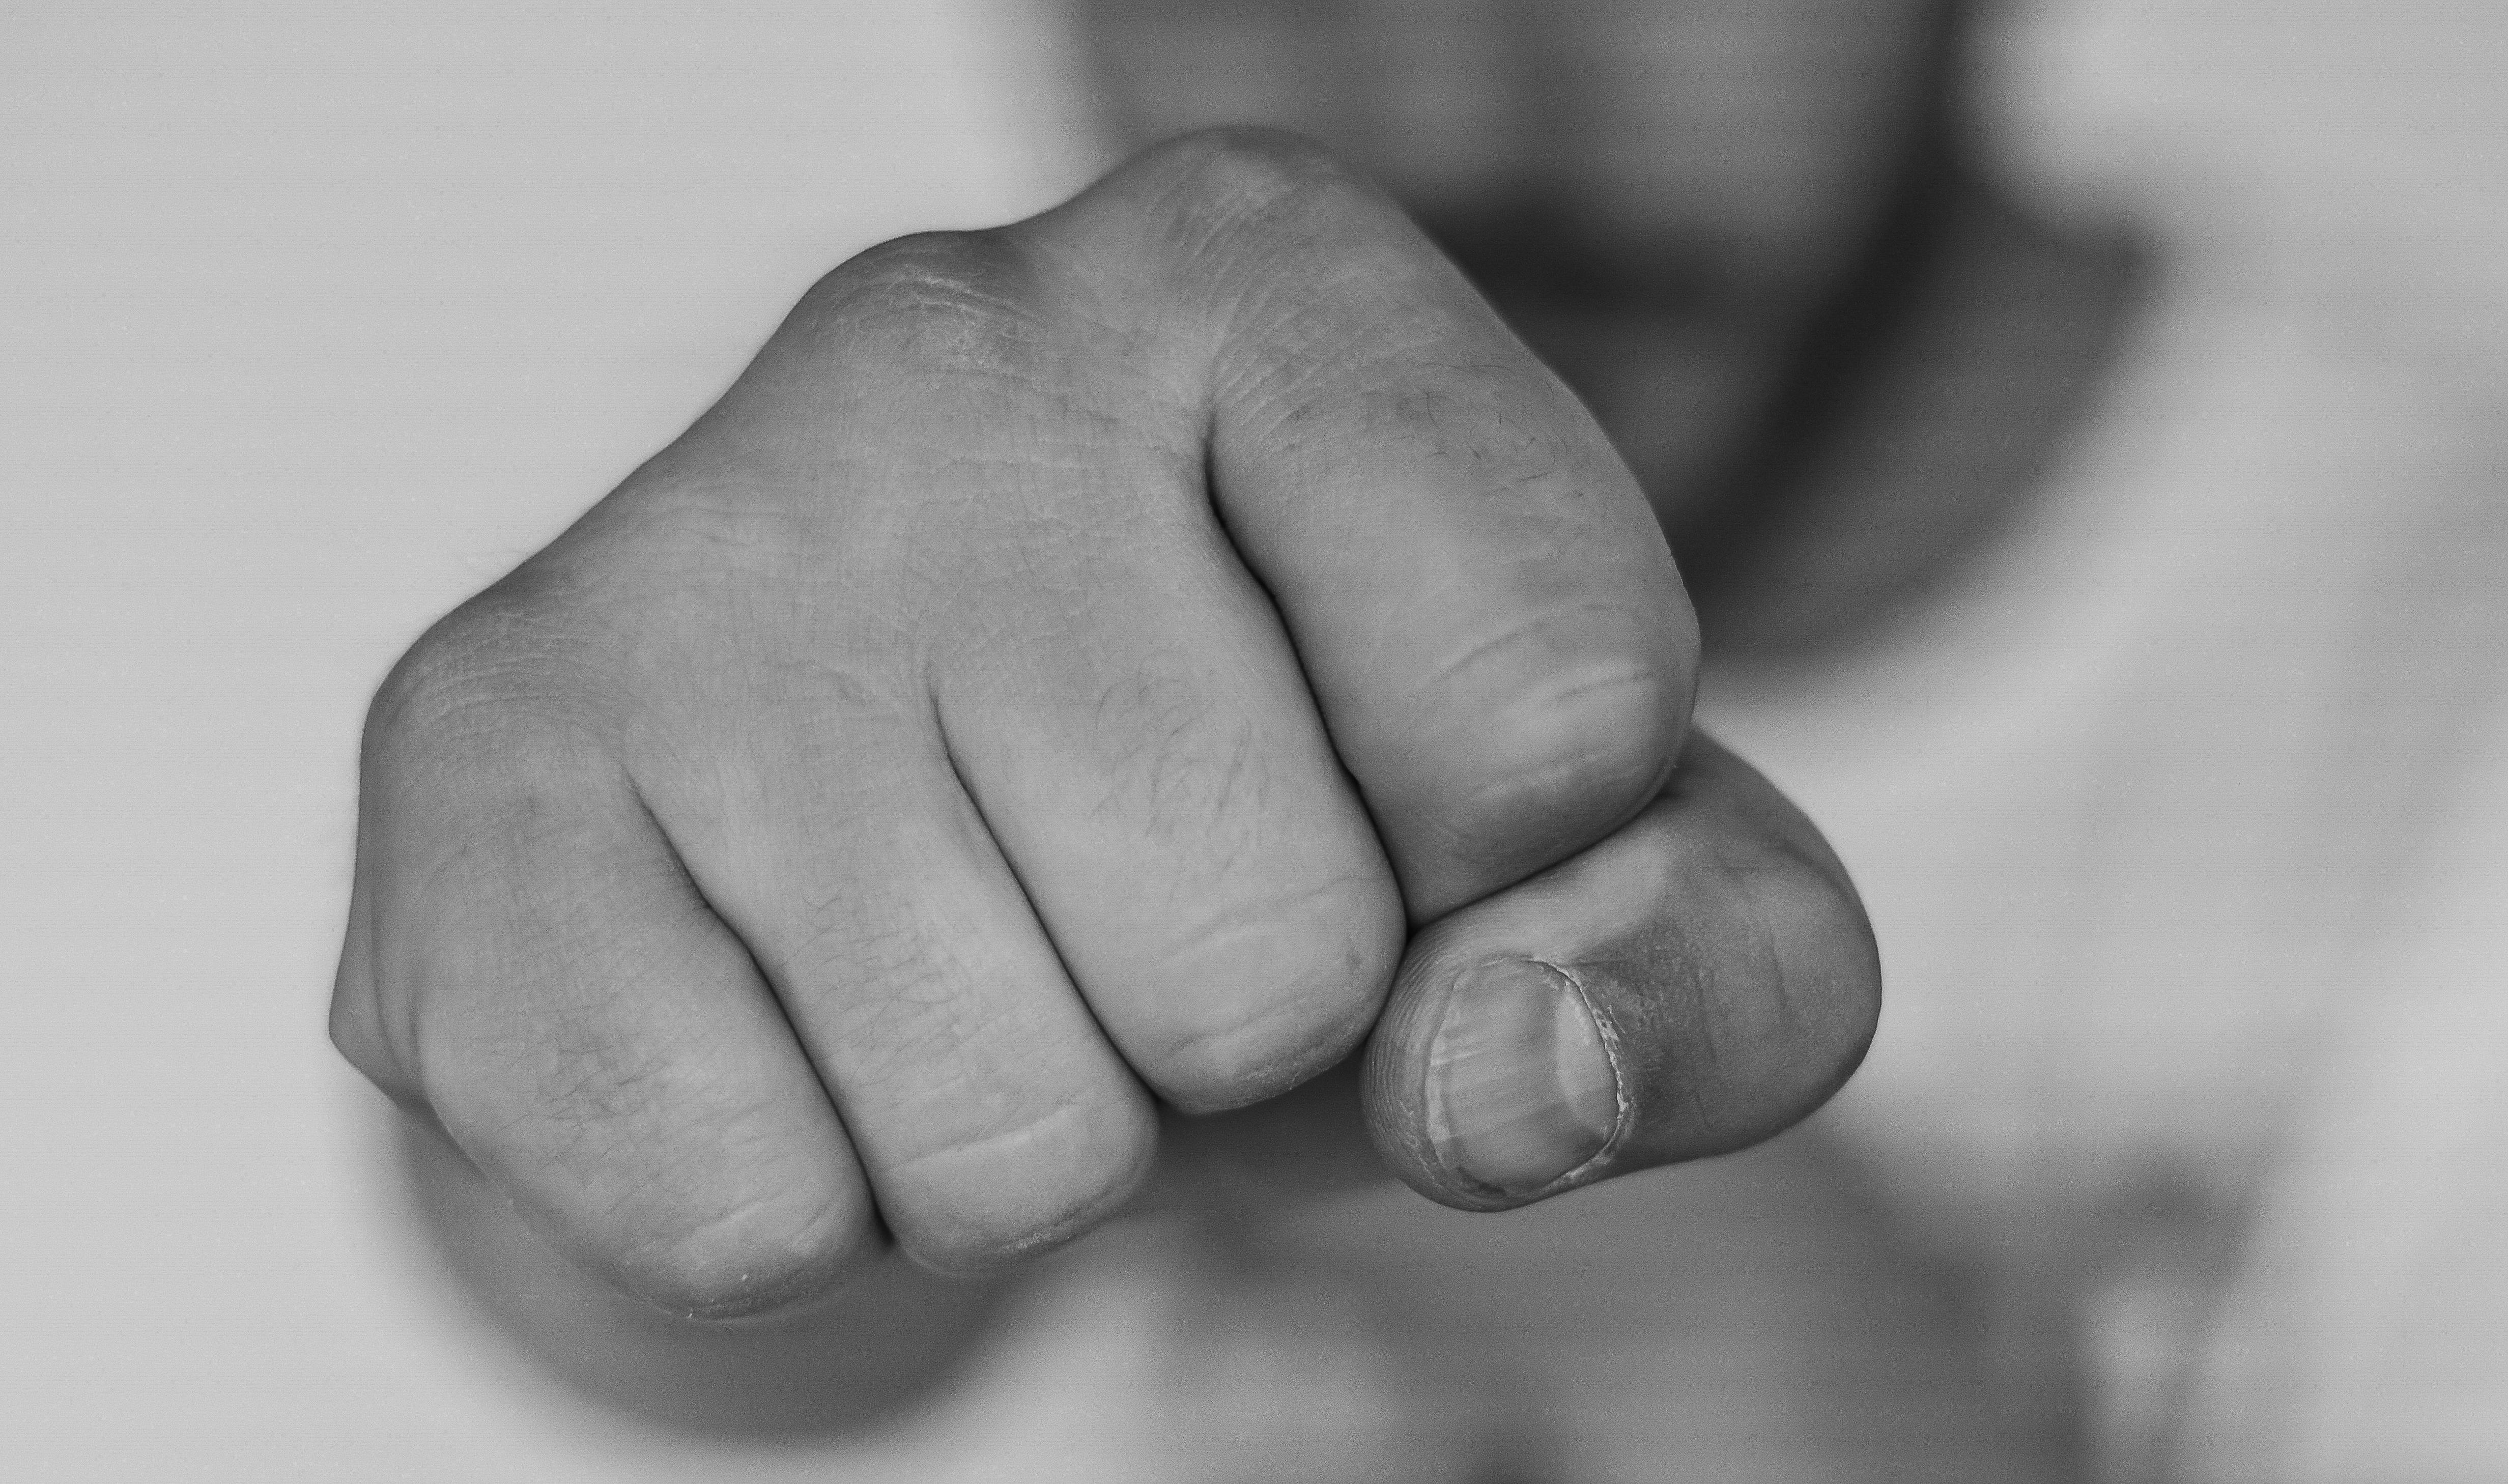
hand, man, person, black and white, photography, male, finger, action, training, child, human, box, monochrome, arm, holding hands, motivation, close up, fight, power, fear, courage, infant, pose, expression, attack, mood, emotions, emotion, strength, beat, feelings, defense, force, interaction, dispute, self confidence, rage, argue, faust, sense, opponents, fighting stance, keilerei, hardness, fighting spirit, self worth, monochrome photography, human action